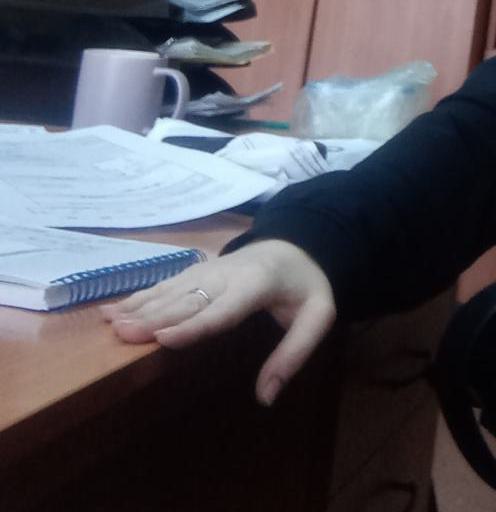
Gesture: no_gesture